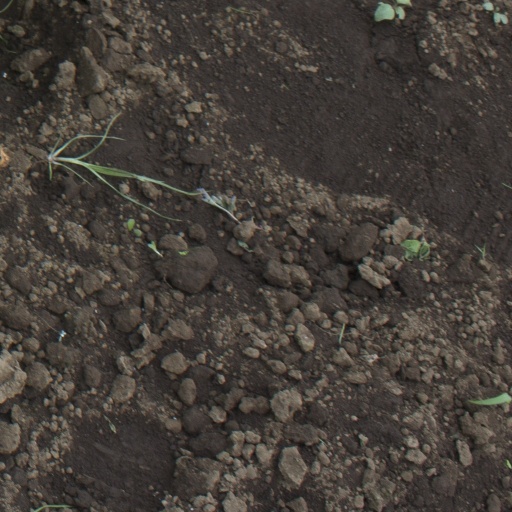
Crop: soybean